Paul Revere

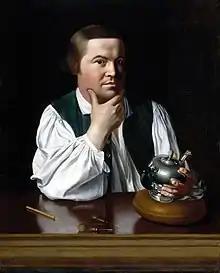
John Singleton Copley, "Portrait of Paul Revere." c. 1768–1770, Museum of Fine Arts, Boston

Paul Revere (December 21, 1734 O.S. (January 1, 1735 N.S.)May 10, 1818) was an American silversmith, military officer and industrialist who played a major role during the opening months of the American Revolutionary War in Massachusetts, engaging in a midnight ride in 1775 to alert nearby minutemen of the approach of British troops prior to the battles of Lexington and Concord.